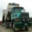
Label: truck